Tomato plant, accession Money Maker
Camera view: bottom (45 deg); turntable rotation: 120 degrees
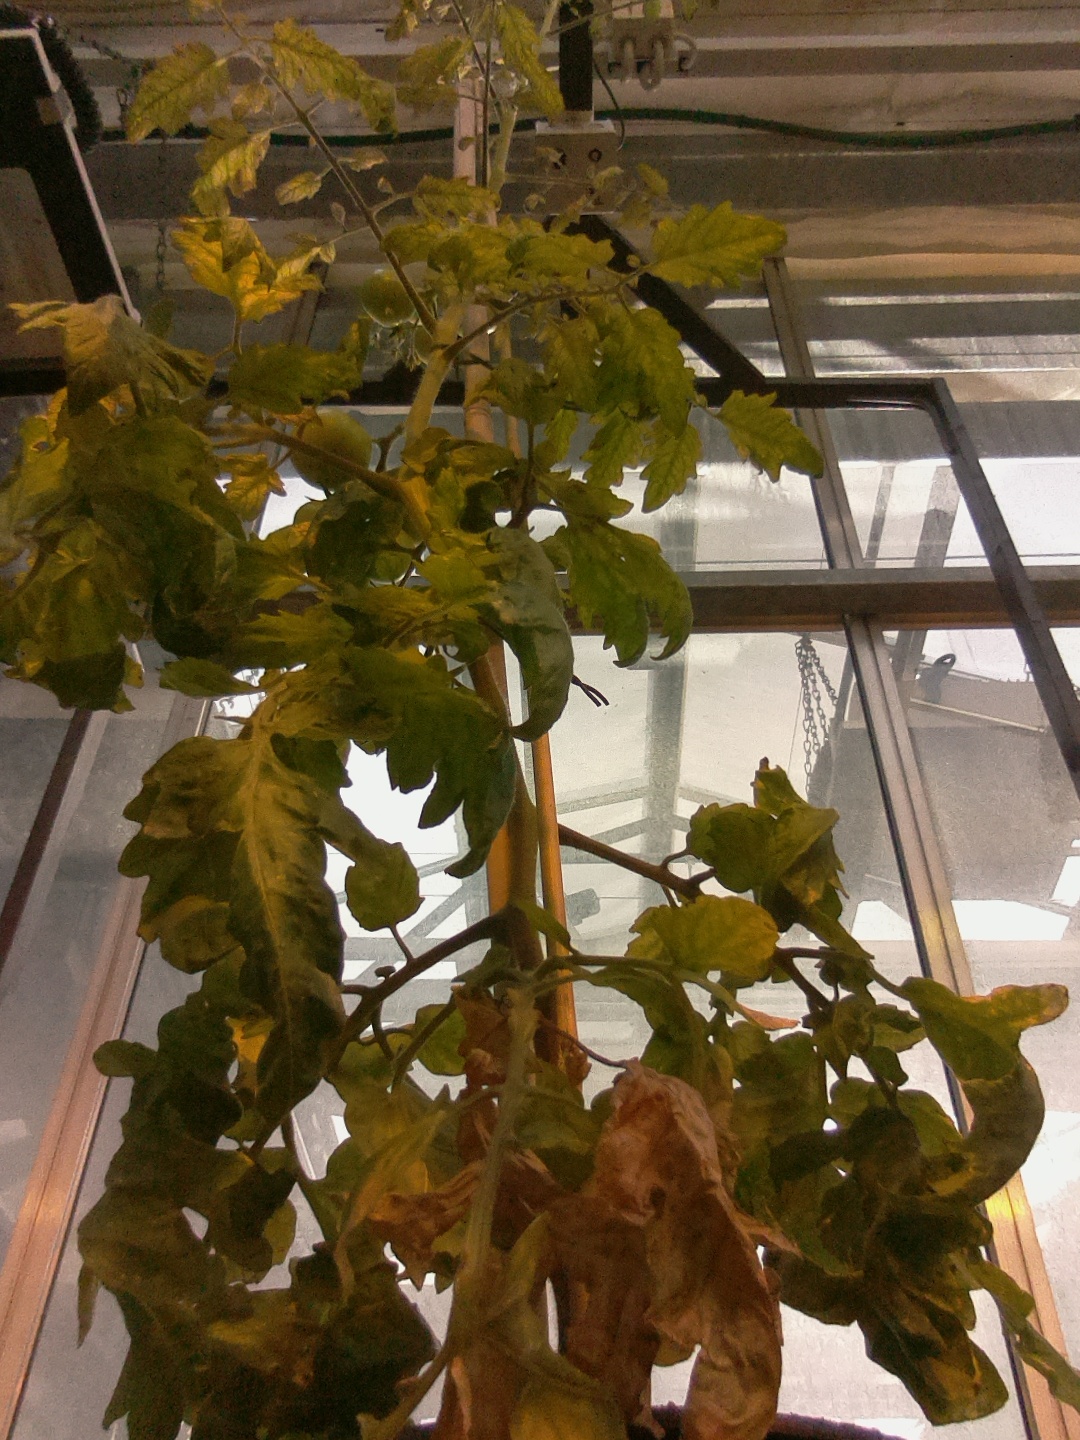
BBCH growth stage 77: 70%-80% of final fruit size